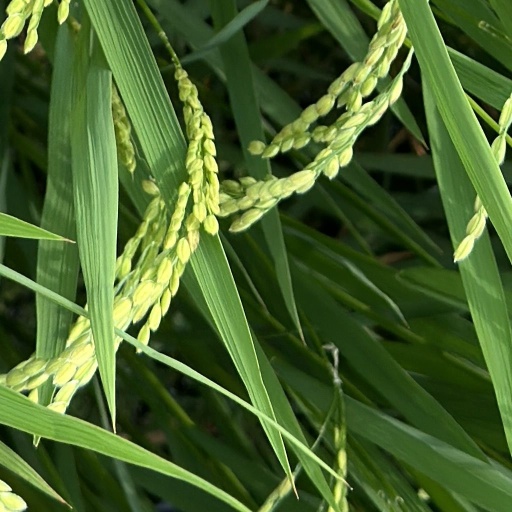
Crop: rice